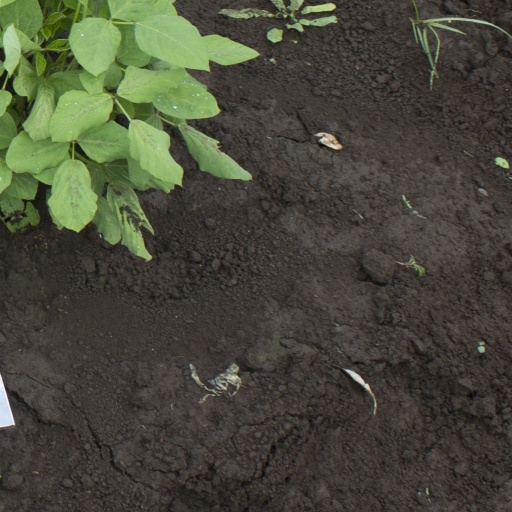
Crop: soybean